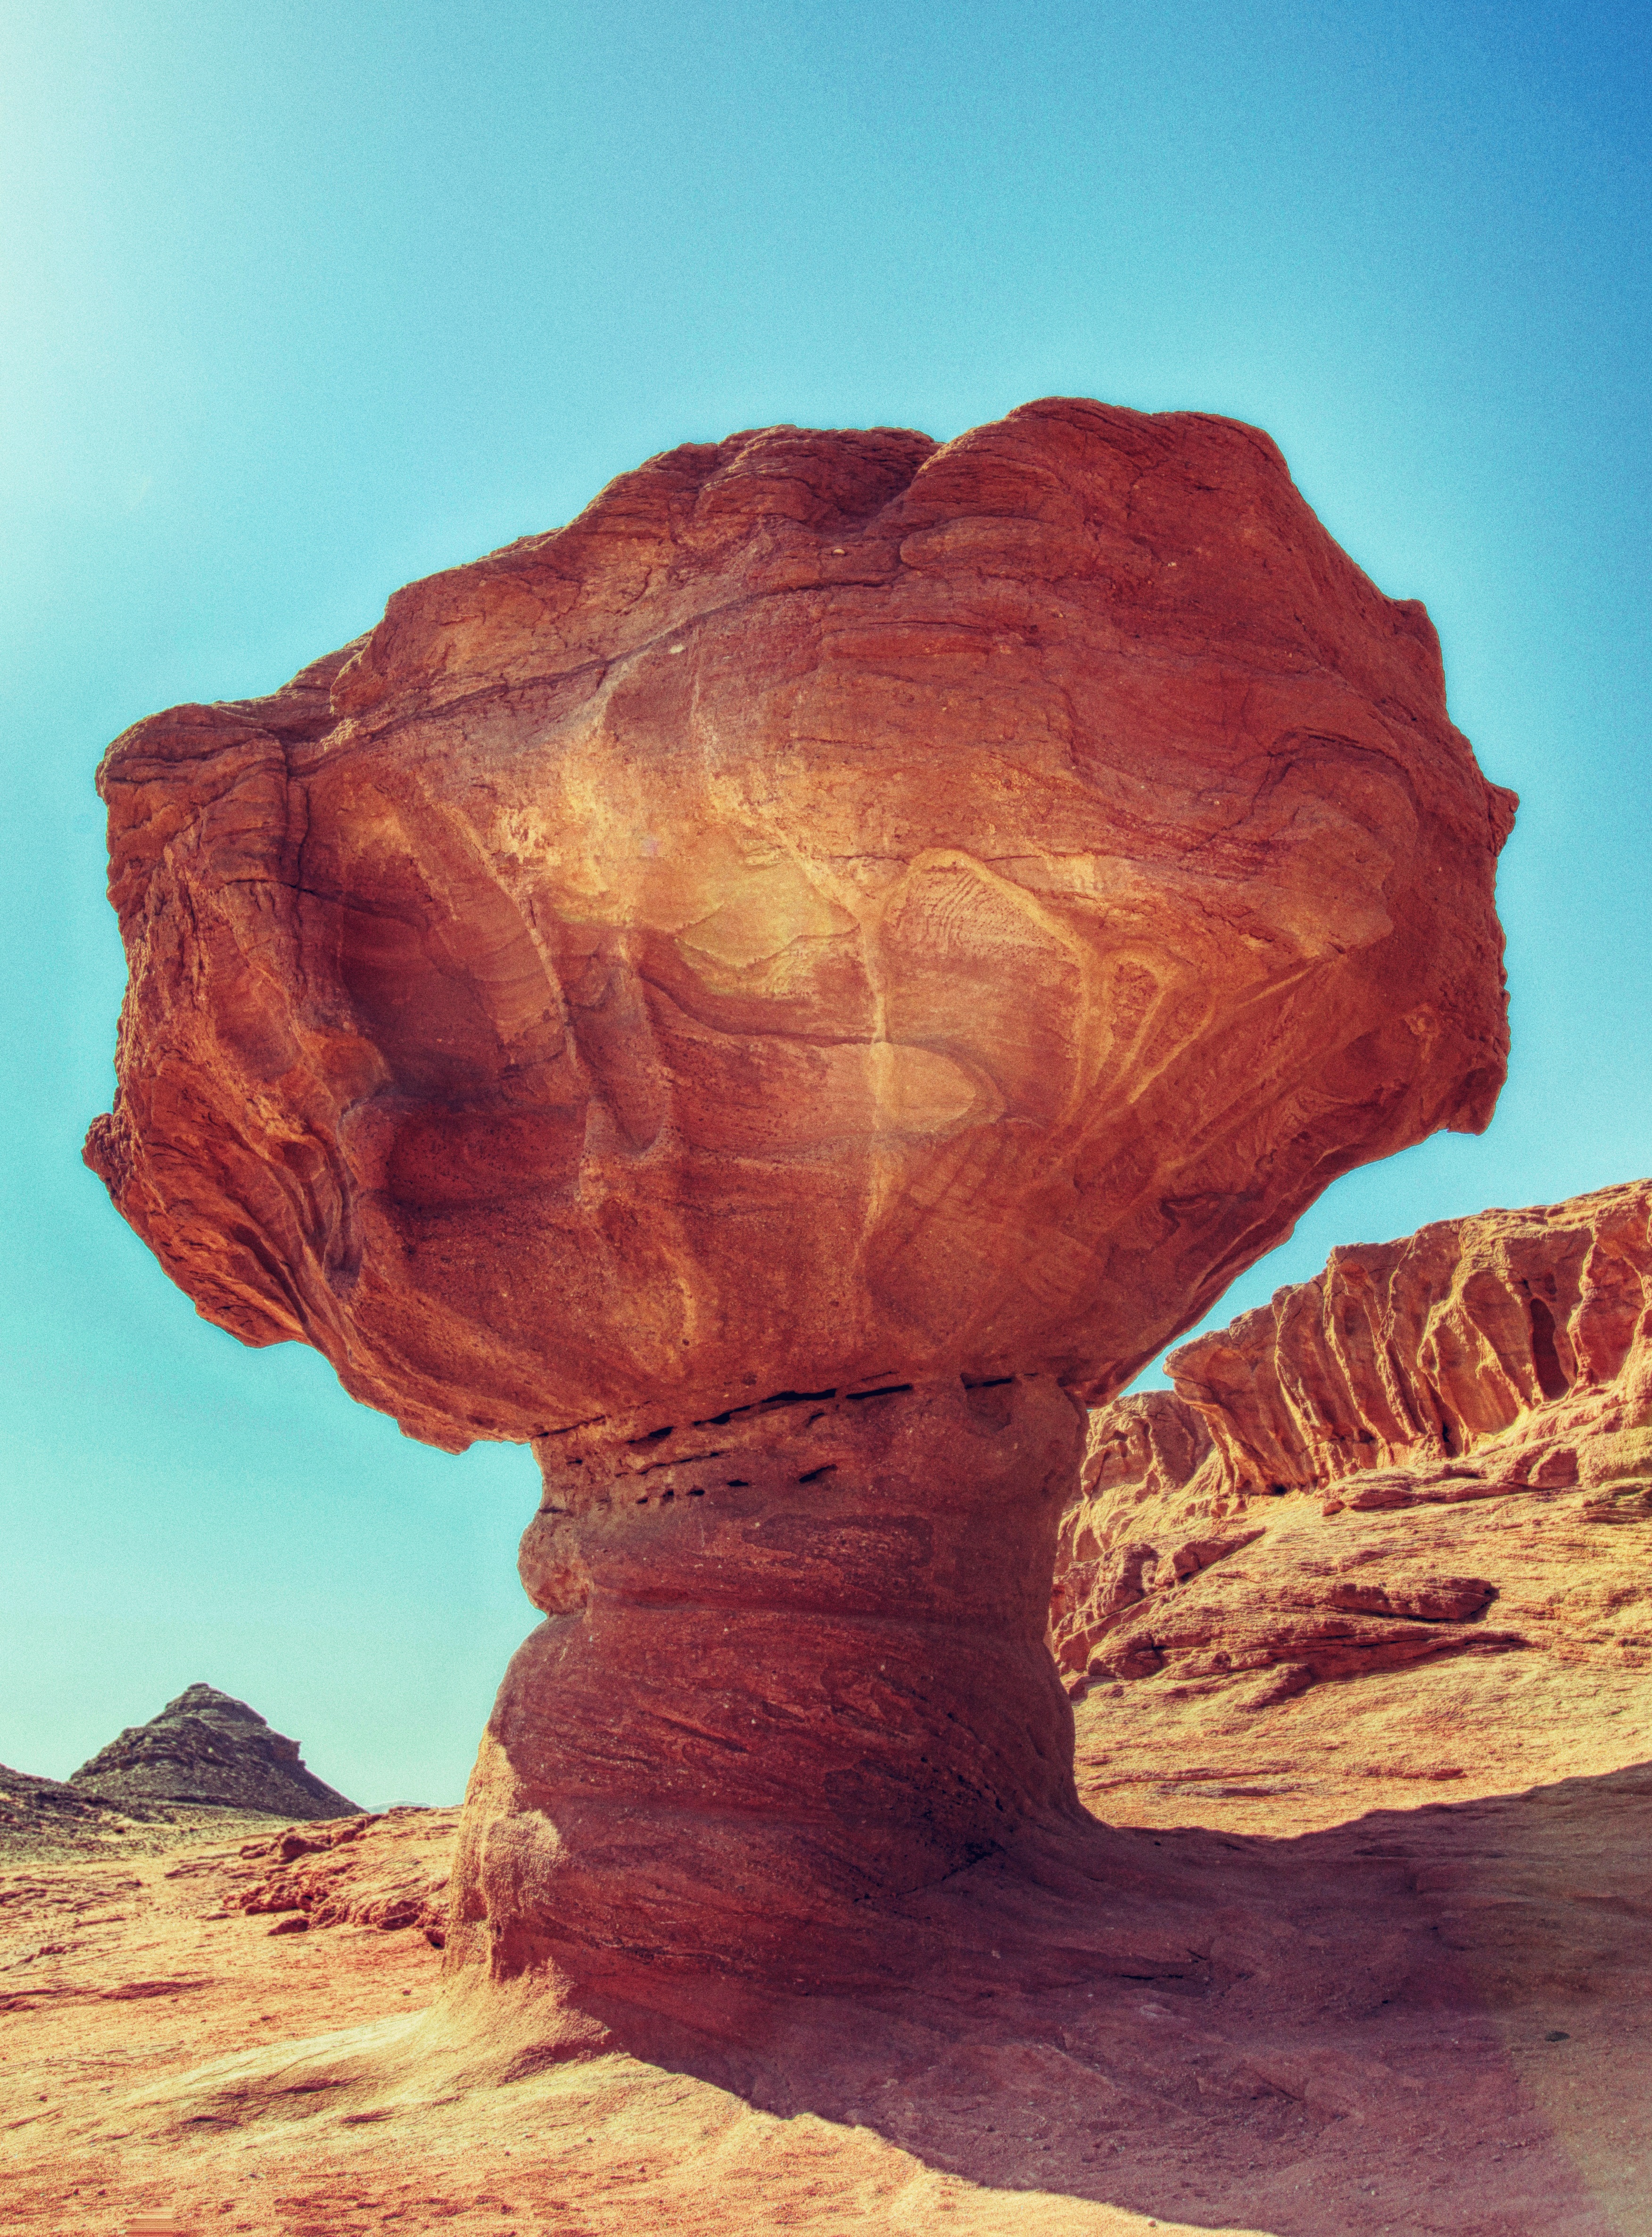
landscape, sea, nature, sand, rock, mountain, sky, desert, sandstone, valley, stone, vacation, formation, dry, cliff, remote, arch, red, park, brown, blue, empty, canyon, yellow, extreme, dead, terrain, material, national, geology, badlands, climate, wide, history, area, geological, middle, interesting, rare, israel, east, timna, negev, landform, dead sea, ancient history, arava, natural environment, geographical feature, aeolian landform